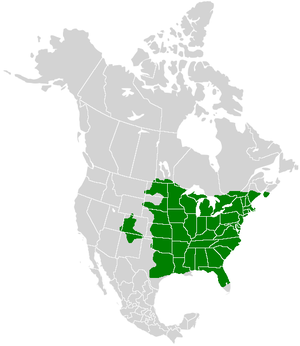
Le Porte-queue du chêne est une espèce d'insectes lépidoptères de la famille des Lycaenidae et de la sous-famille des Theclinae.